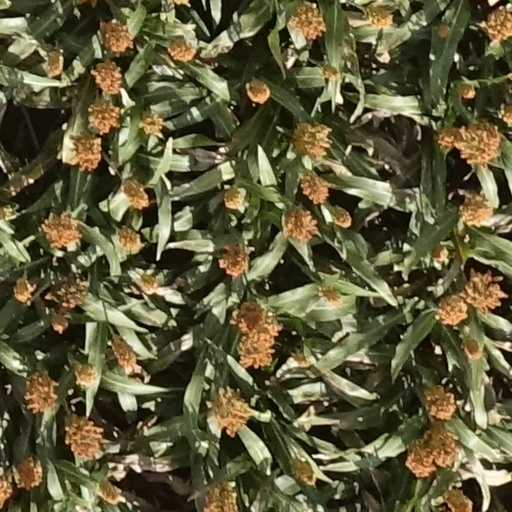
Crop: sorghum